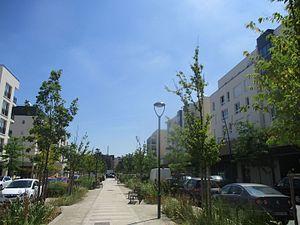
Fleury-Mérogis: quartier des Aunettes, nouvellement réhabilité.
Fleury-Mérogis est une commune française située à vingt-six kilomètres au sud de Paris dans le département de l'Essonne en région Île-de-France. Elle est notamment connue pour sa maison d'arrêt, qui est l'une des plus grandes prisons d'Europe.